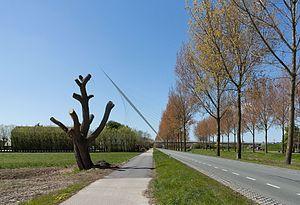
Haarlemmermeer est une commune néerlandaise, située en province de Hollande-Septentrionale et comptant 154 000 habitants lors du recensement de 2019. Située au sud-ouest d'Amsterdam, elle accueille sur son territoire l'aéroport d'Amsterdam-Schiphol depuis 1920. Le nom Haarlemmermeer est traduisible en français par Lac de Haarlem, du nom de la ville de Haarlem, bordant la commune au nord-ouest.